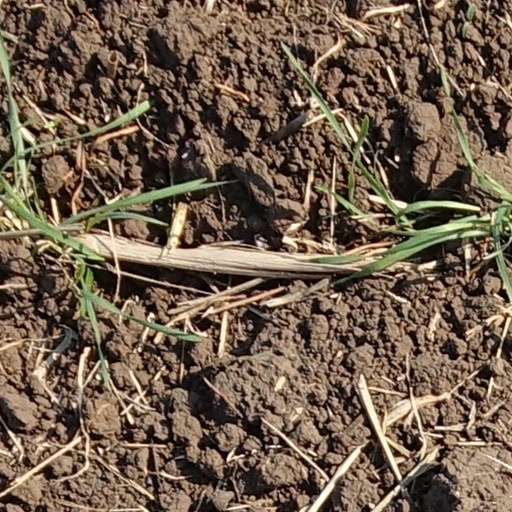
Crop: wheat